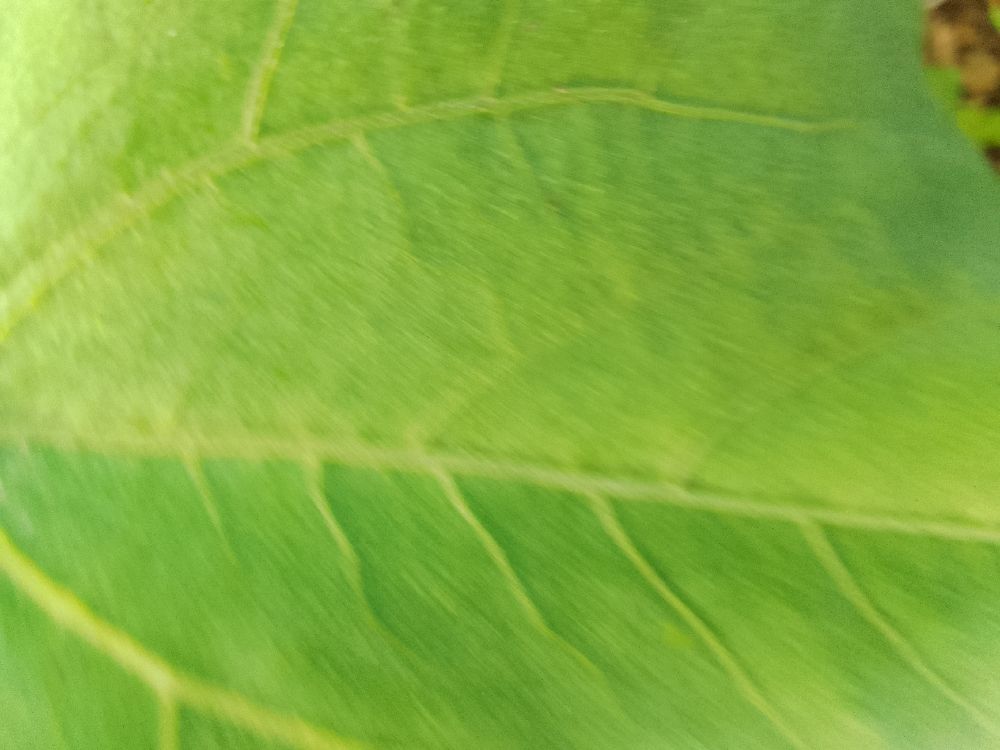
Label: healthy